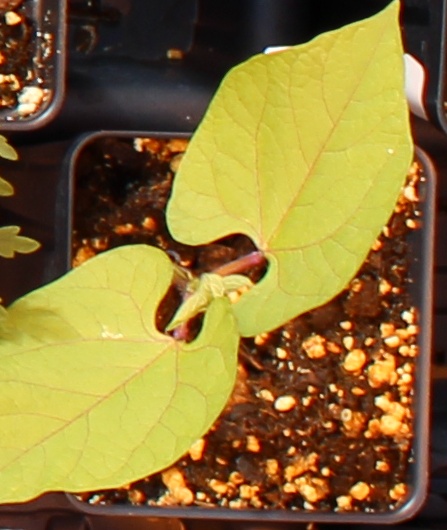
Label: Blackbean